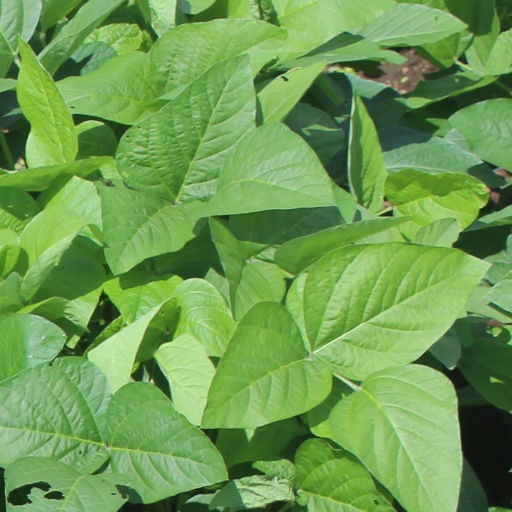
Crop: soybean